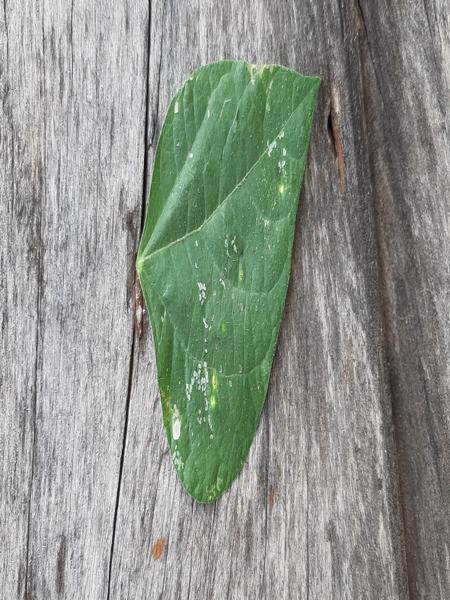
Plant: Beans